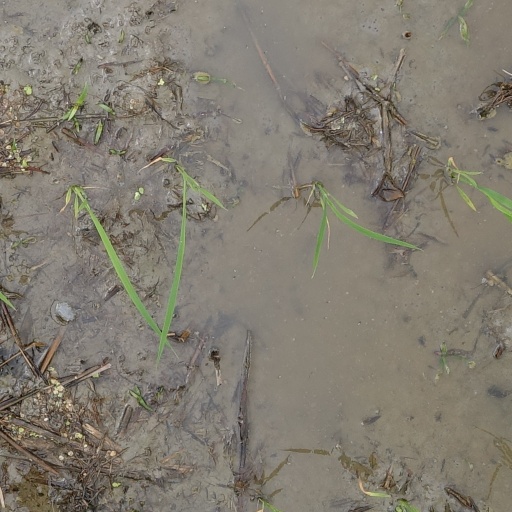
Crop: rice